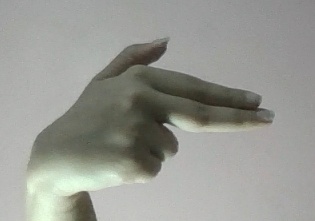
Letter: ghain